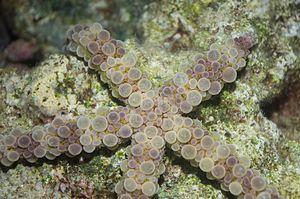
L’étoile verruqueuse est une espèce d'étoiles de mer de la famille des Echinasteridae.
Echinaster est un genre d'étoiles de mer, de la famille des Echinasteridae.